Plug-in electric vehicles in China

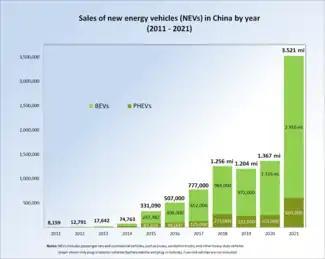
Annual sales of new energy vehicles in China between 2011 and 2021

Sales of new energy vehicles since 2011 passed the 500,000 unit milestone in March 2016, and the 1 million mark in early 2017, both, excluding imports. Cumulative sales of new energy passenger cars achieved the 500,000 unit milestone in September 2016, and 1 million by the end of 2017. Domestically produced passenger cars account for 96% of new energy car sales in China.